Candler College and Colegio Buenavista

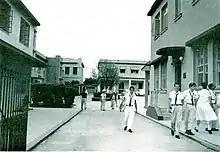
Students at Candler College ca. 1955

Colegio Buenavista was located in front of the entrances on the side of Candler, on the southwestern corner of 54th Street and 43rd Avenue.